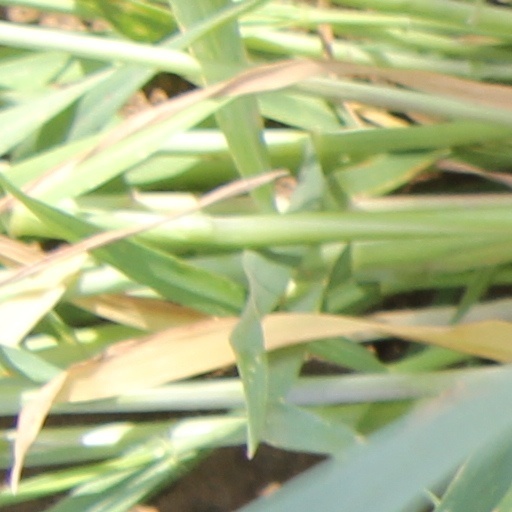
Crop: wheat